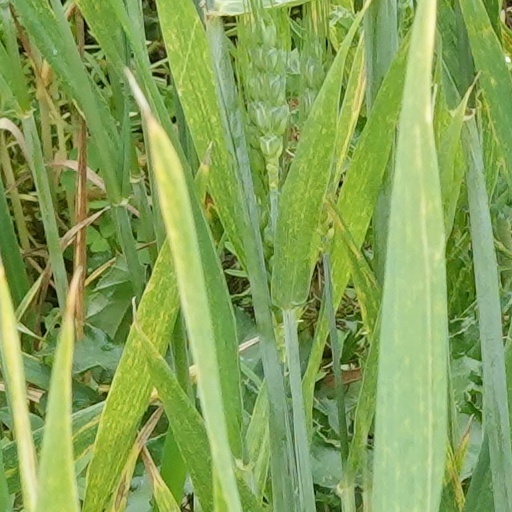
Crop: wheat